Courtenay Ilbert

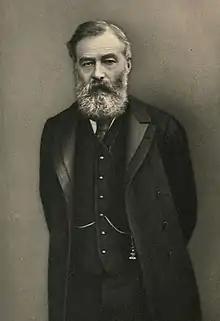

Sir Courtenay Peregrine Ilbert, (12 June 1841 – 14 May 1924) was a distinguished British lawyer and civil servant who served as legal adviser to the Viceroy of India's Council for many years until his eventual return from India to England. His later career included appointments as the First Parliamentary Counsel (1899–1902) and as Clerk of the House of Commons from 1902 to 1921.